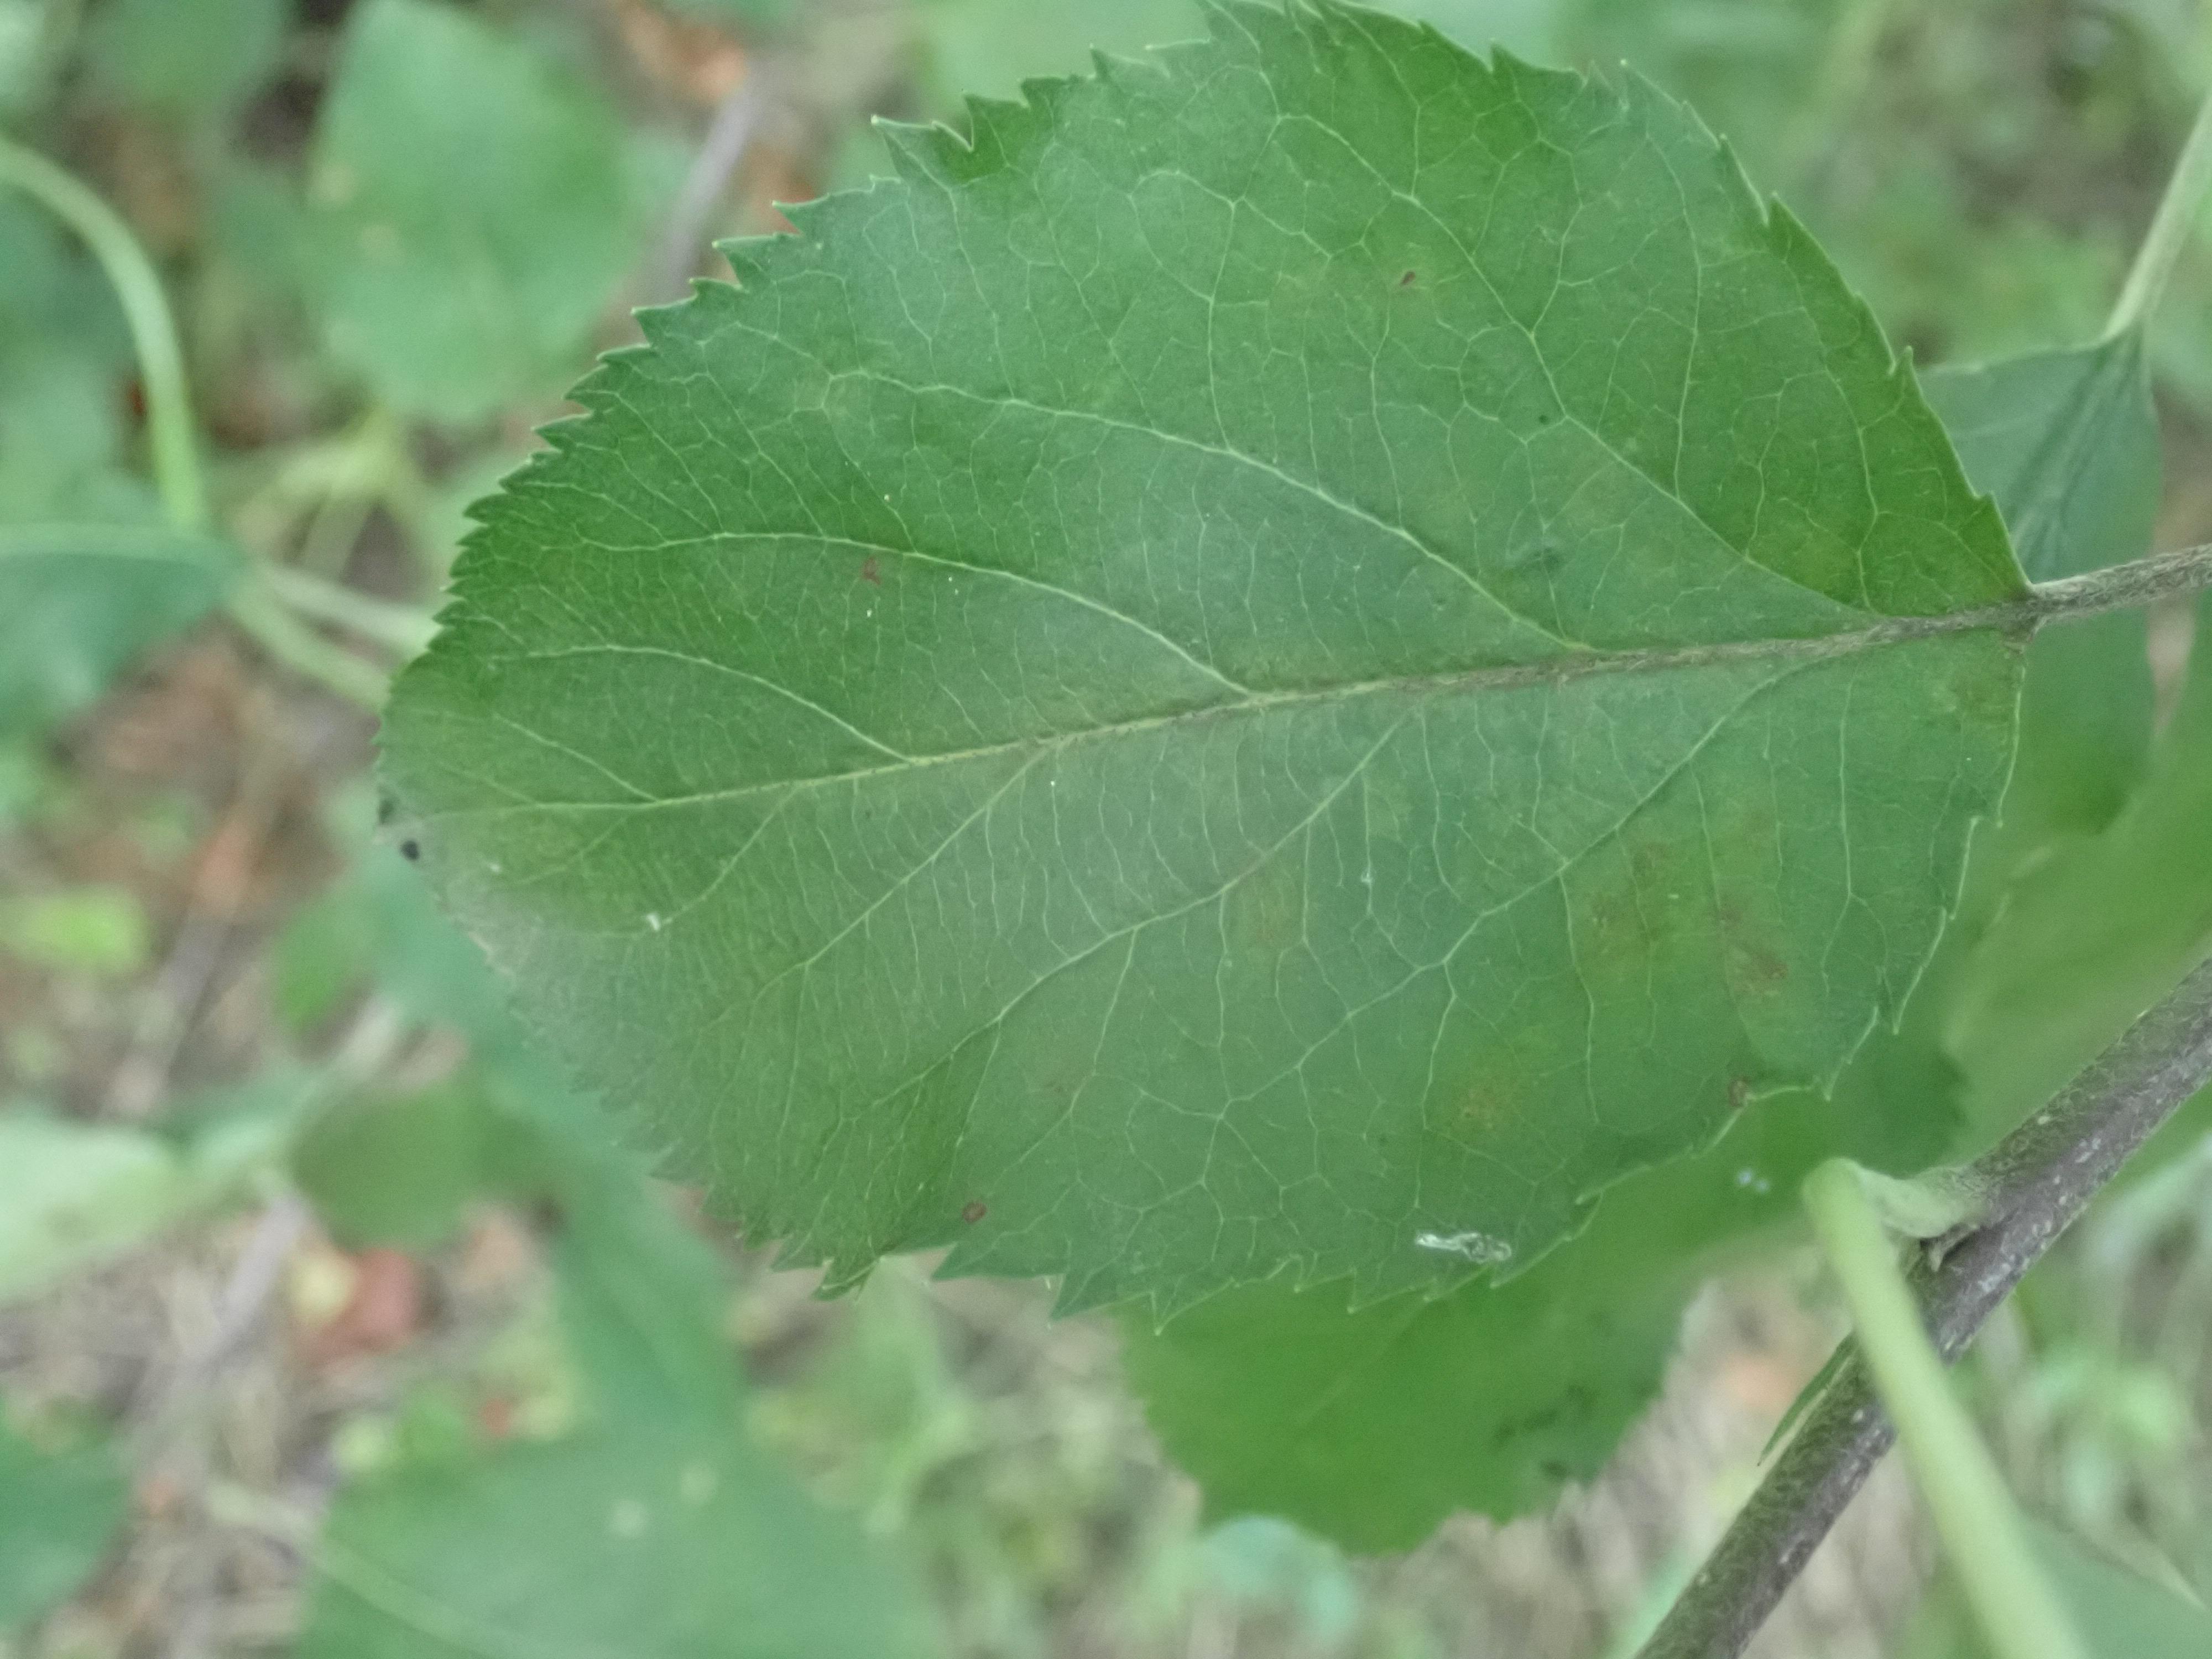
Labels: scab